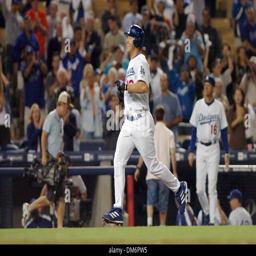
baseball : crosses home plate after hitting a-run homer off